SMS Fürst Bismarck

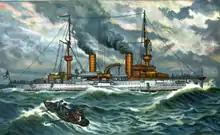
Illustration of

The ship was of transverse and longitudinal steel frame construction; the hull was a single layer of wooden planks covered by a Muntz metal sheath that extended up to above the waterline. The stem and the stern were made of bronze. The ship had thirteen watertight compartments and a double bottom that ran for fifty-nine percent of the length of the hull. As was common for warships of the period, she had a pronounced ram bow. had a significant tumblehome shape.